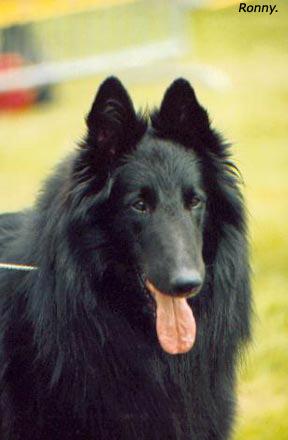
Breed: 227-n000070-groenendael